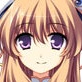
Portrait style: Anime Portrait